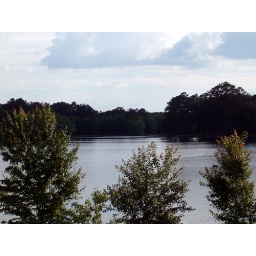
The lake near the house